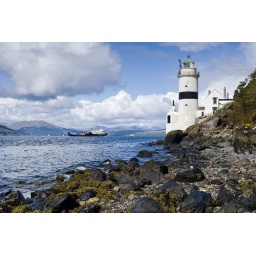
Mid-afternoon on a quiet stoney beach at a light house near Gourock and the Caledonian MacBrayne ship passes in the distance